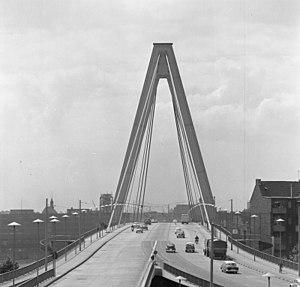
Le Severinsbrücke est un pont routier situé à Cologne, en Rhénanie-du-Nord-Westphalie, en Allemagne. Mis en service en 1959, il est le premier pont construit à Cologne après la Seconde Guerre mondiale. Il doit son nom à saint Séverin de Cologne, le troisième évêque connu de la ville, dont le nom a été donné à un quartier de Cologne, autour de la basilique Saint-Séverin, l'une des douze basiliques romanes de Cologne.